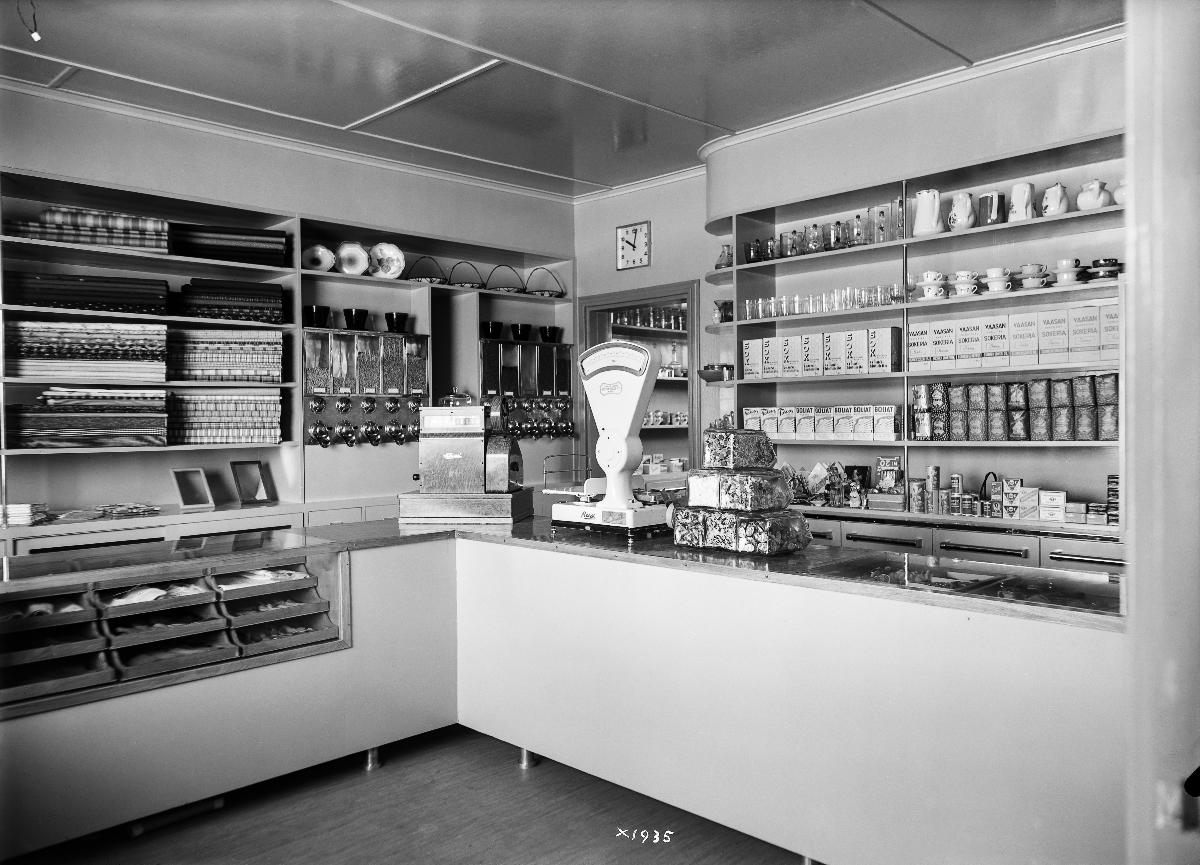
Tuiran sivumyymälä
A branch store in Oulu
sisällön kuvaus: Sivumyymälän sisätilaa Oulun Tuirassa vuonna 1939. content description: Interiors of a branch store in Oulu, Finland, in 1939.
Vuosi: 1939
Paikka: Suomi, Pohjois-Pohjanmaa, Oulu, Suomi, Oulu, Tuira
Aiheet: sisäkuva; myymälät; kassakoneet; vaa'at; liiketilat; shops; cash registers; scales (measuring instruments); business premises; affärer; kassaapparater; vågar; affärslokaler